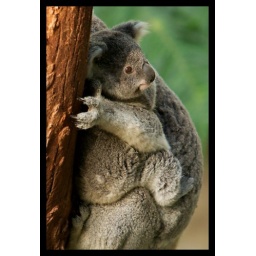
Best seat in the house